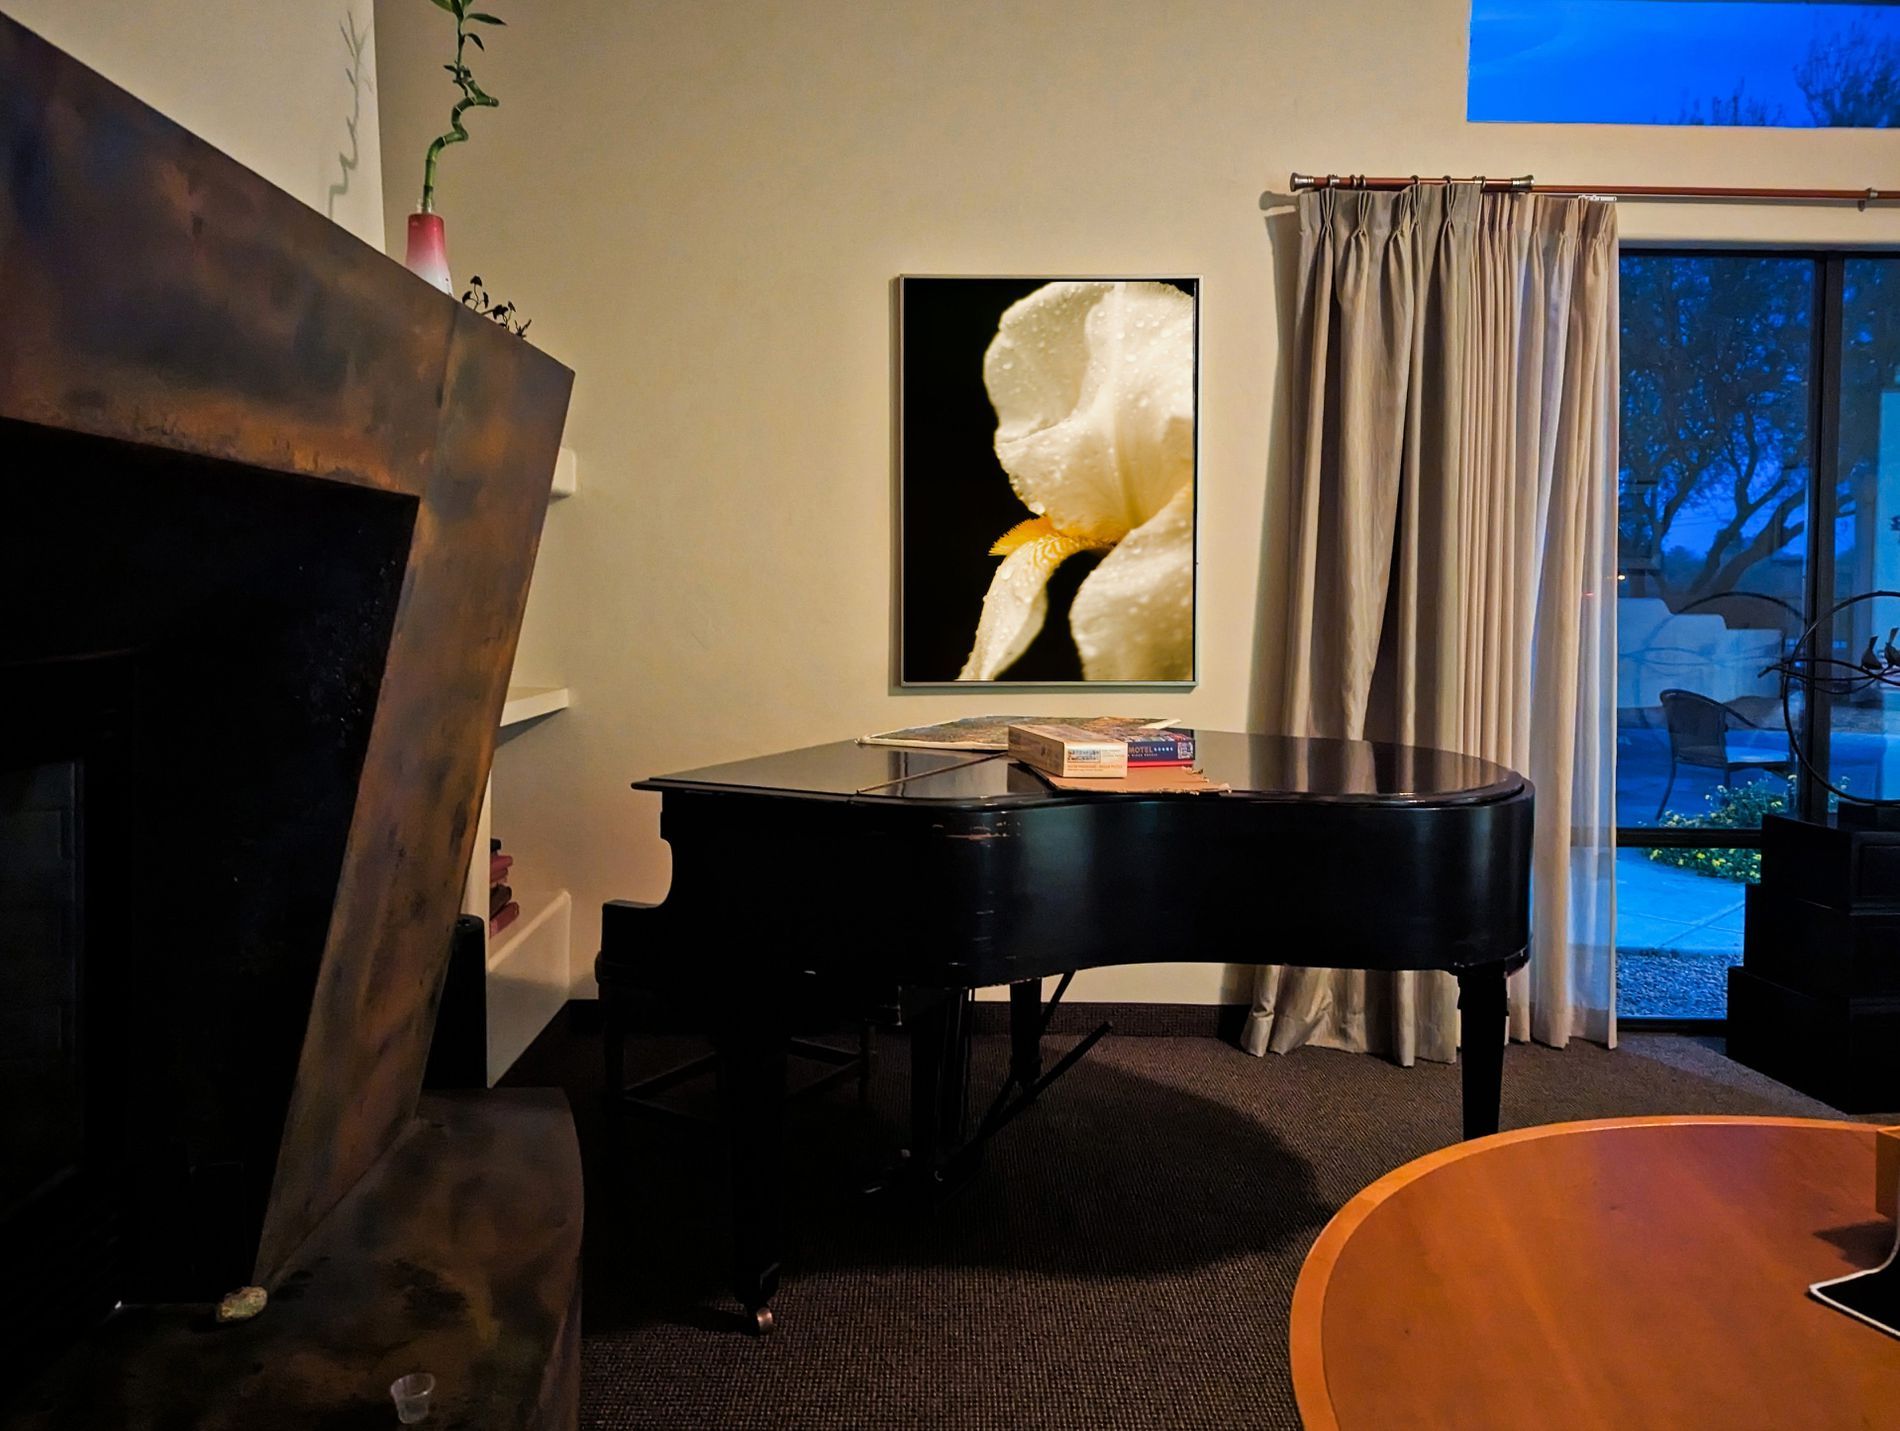
A Modern Living Room
A Zoomed part of a modern decorated living room with a set of furniture of a simple style. The super simple painting on the wall is completing the view. The dimmed light and calm colors are giving the impression of both classy and peaceful place.
Shot an eye level photograph of a simple and modern furnished living room that gives a classy impression about the interior designer and the decorator.
Labels: Indoors, Interior Design, Architecture, Building, Furniture, Living Room, Room, Keyboard, Musical Instrument, Piano, Fireplace, Floor, Flooring, Wood, Grand Piano, Table, Hardwood, Flower, Flower Arrangement, Plant, Electronics, Screen, Couch, Computer Hardware, Hardware, Monitor, Potted Plant, Hearth, Wall, Painting, Curtain, Glass Window, Carpet, books
Camera: Google Pixel 6 Pro
Lens: Pixel 6 Pro back camera 6.81mm f/1.85
Aperture: F1.9
Exposure: 1/18 sec
ISO: 4533
Focal length: 6.8 mm